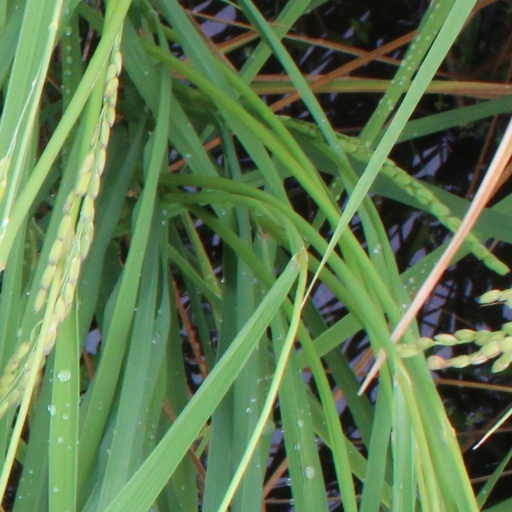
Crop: rice